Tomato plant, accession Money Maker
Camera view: vertical (180 deg); turntable rotation: 120 degrees
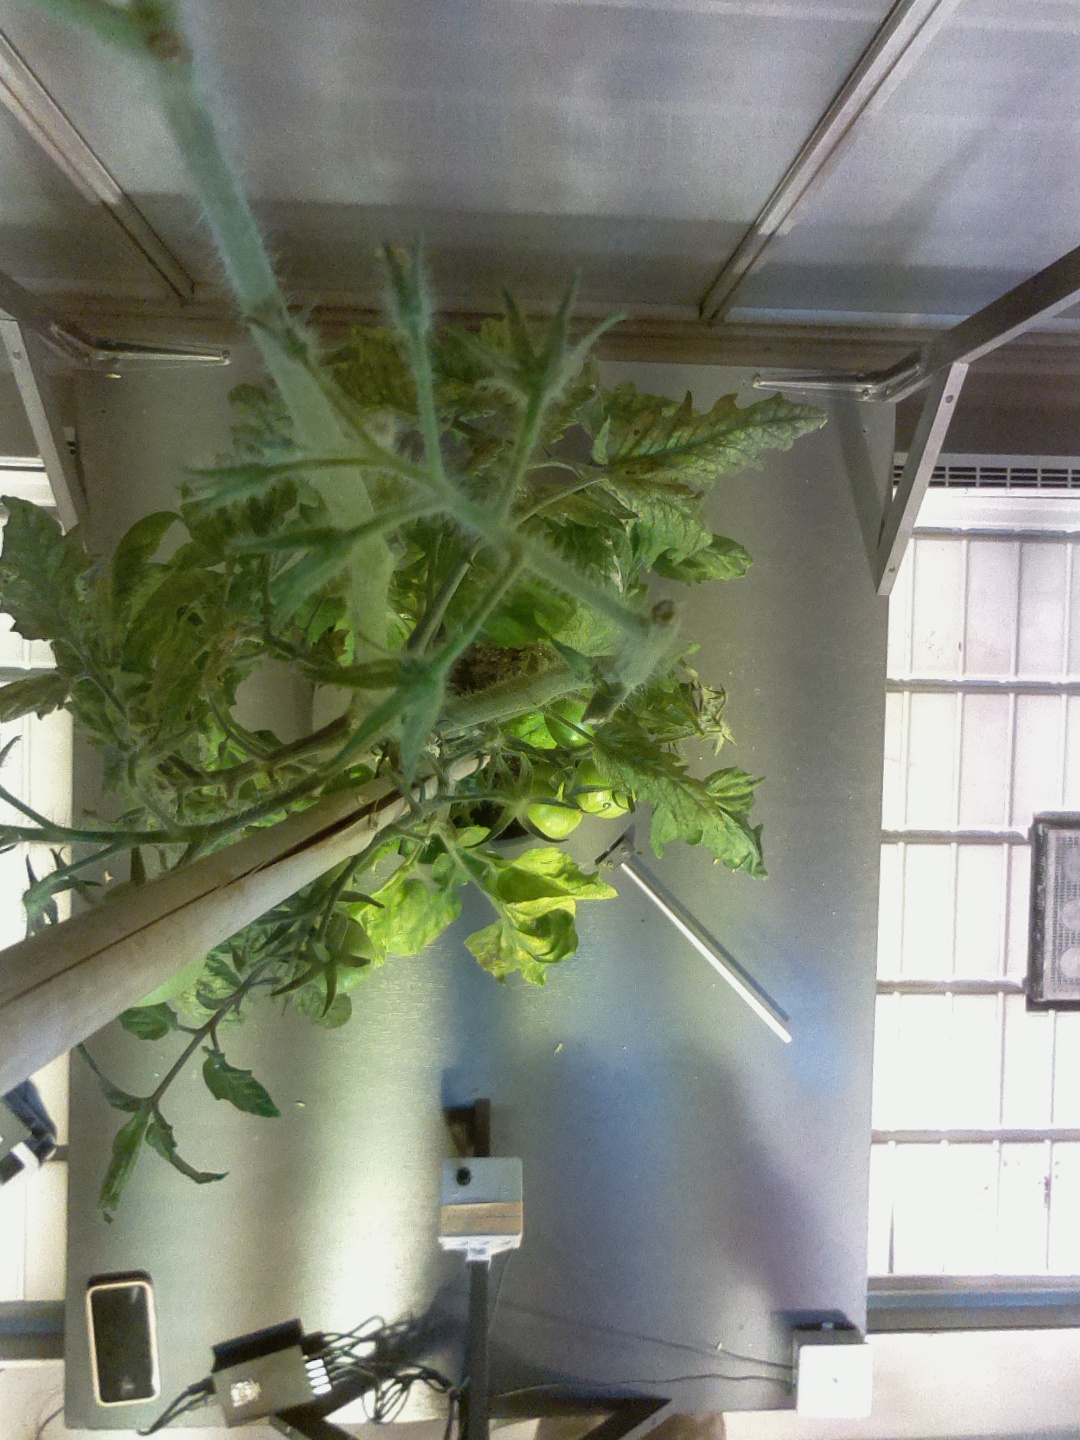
BBCH growth stage 78: 80% -90% of final fruit size